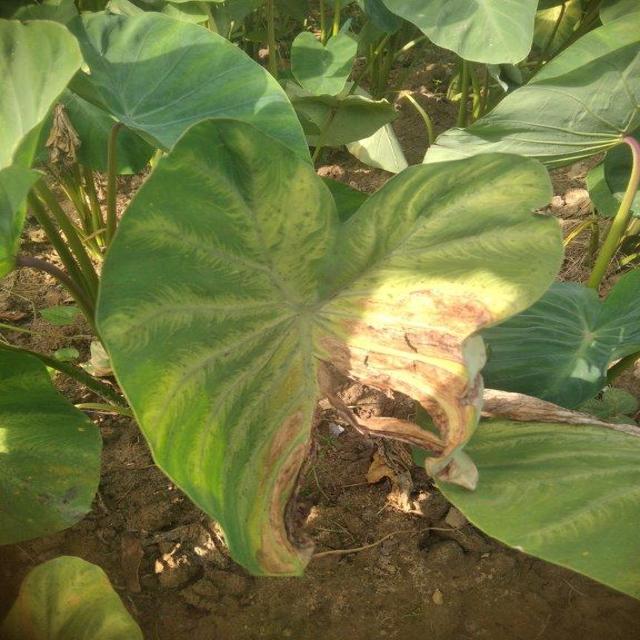
Label: Mid_Blight